Jane Dee Hull

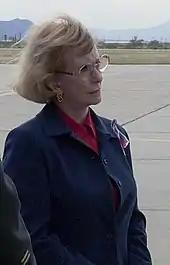
Then-Governor Hull during a visit to the Air National Guard's alert detachment facility.

Hull was elected Arizona Secretary of State in 1994. After Governor Fife Symington was forced to resign due to a felony conviction, Hull became governor on September 5, 1997. She was sworn in by U.S. Supreme Court Justice Sandra Day O'Connor, herself a former Arizona legislator. Arizona has no lieutenant governor, so the secretary of state, if holding office by election, stands first in the line of succession.